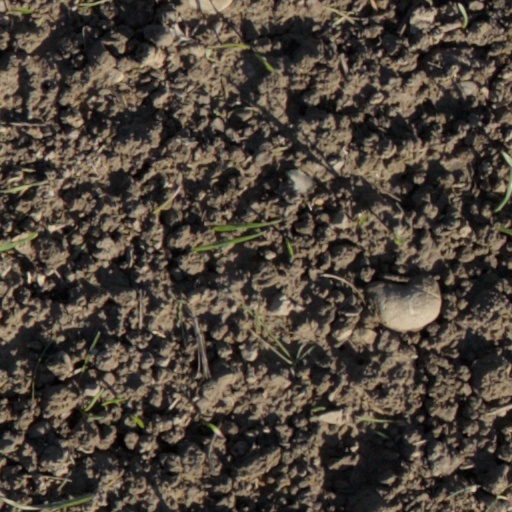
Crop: wheat